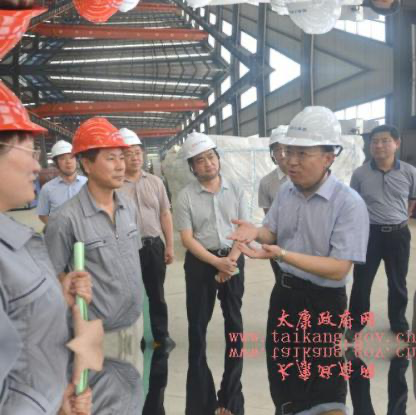
Objects in the image:
label: helmet
label: helmet
label: helmet
label: helmet
label: helmet
label: helmet
label: helmet
label: head
label: helmet
label: helmet
label: helmet
label: helmet
label: helmet
label: helmet
label: head